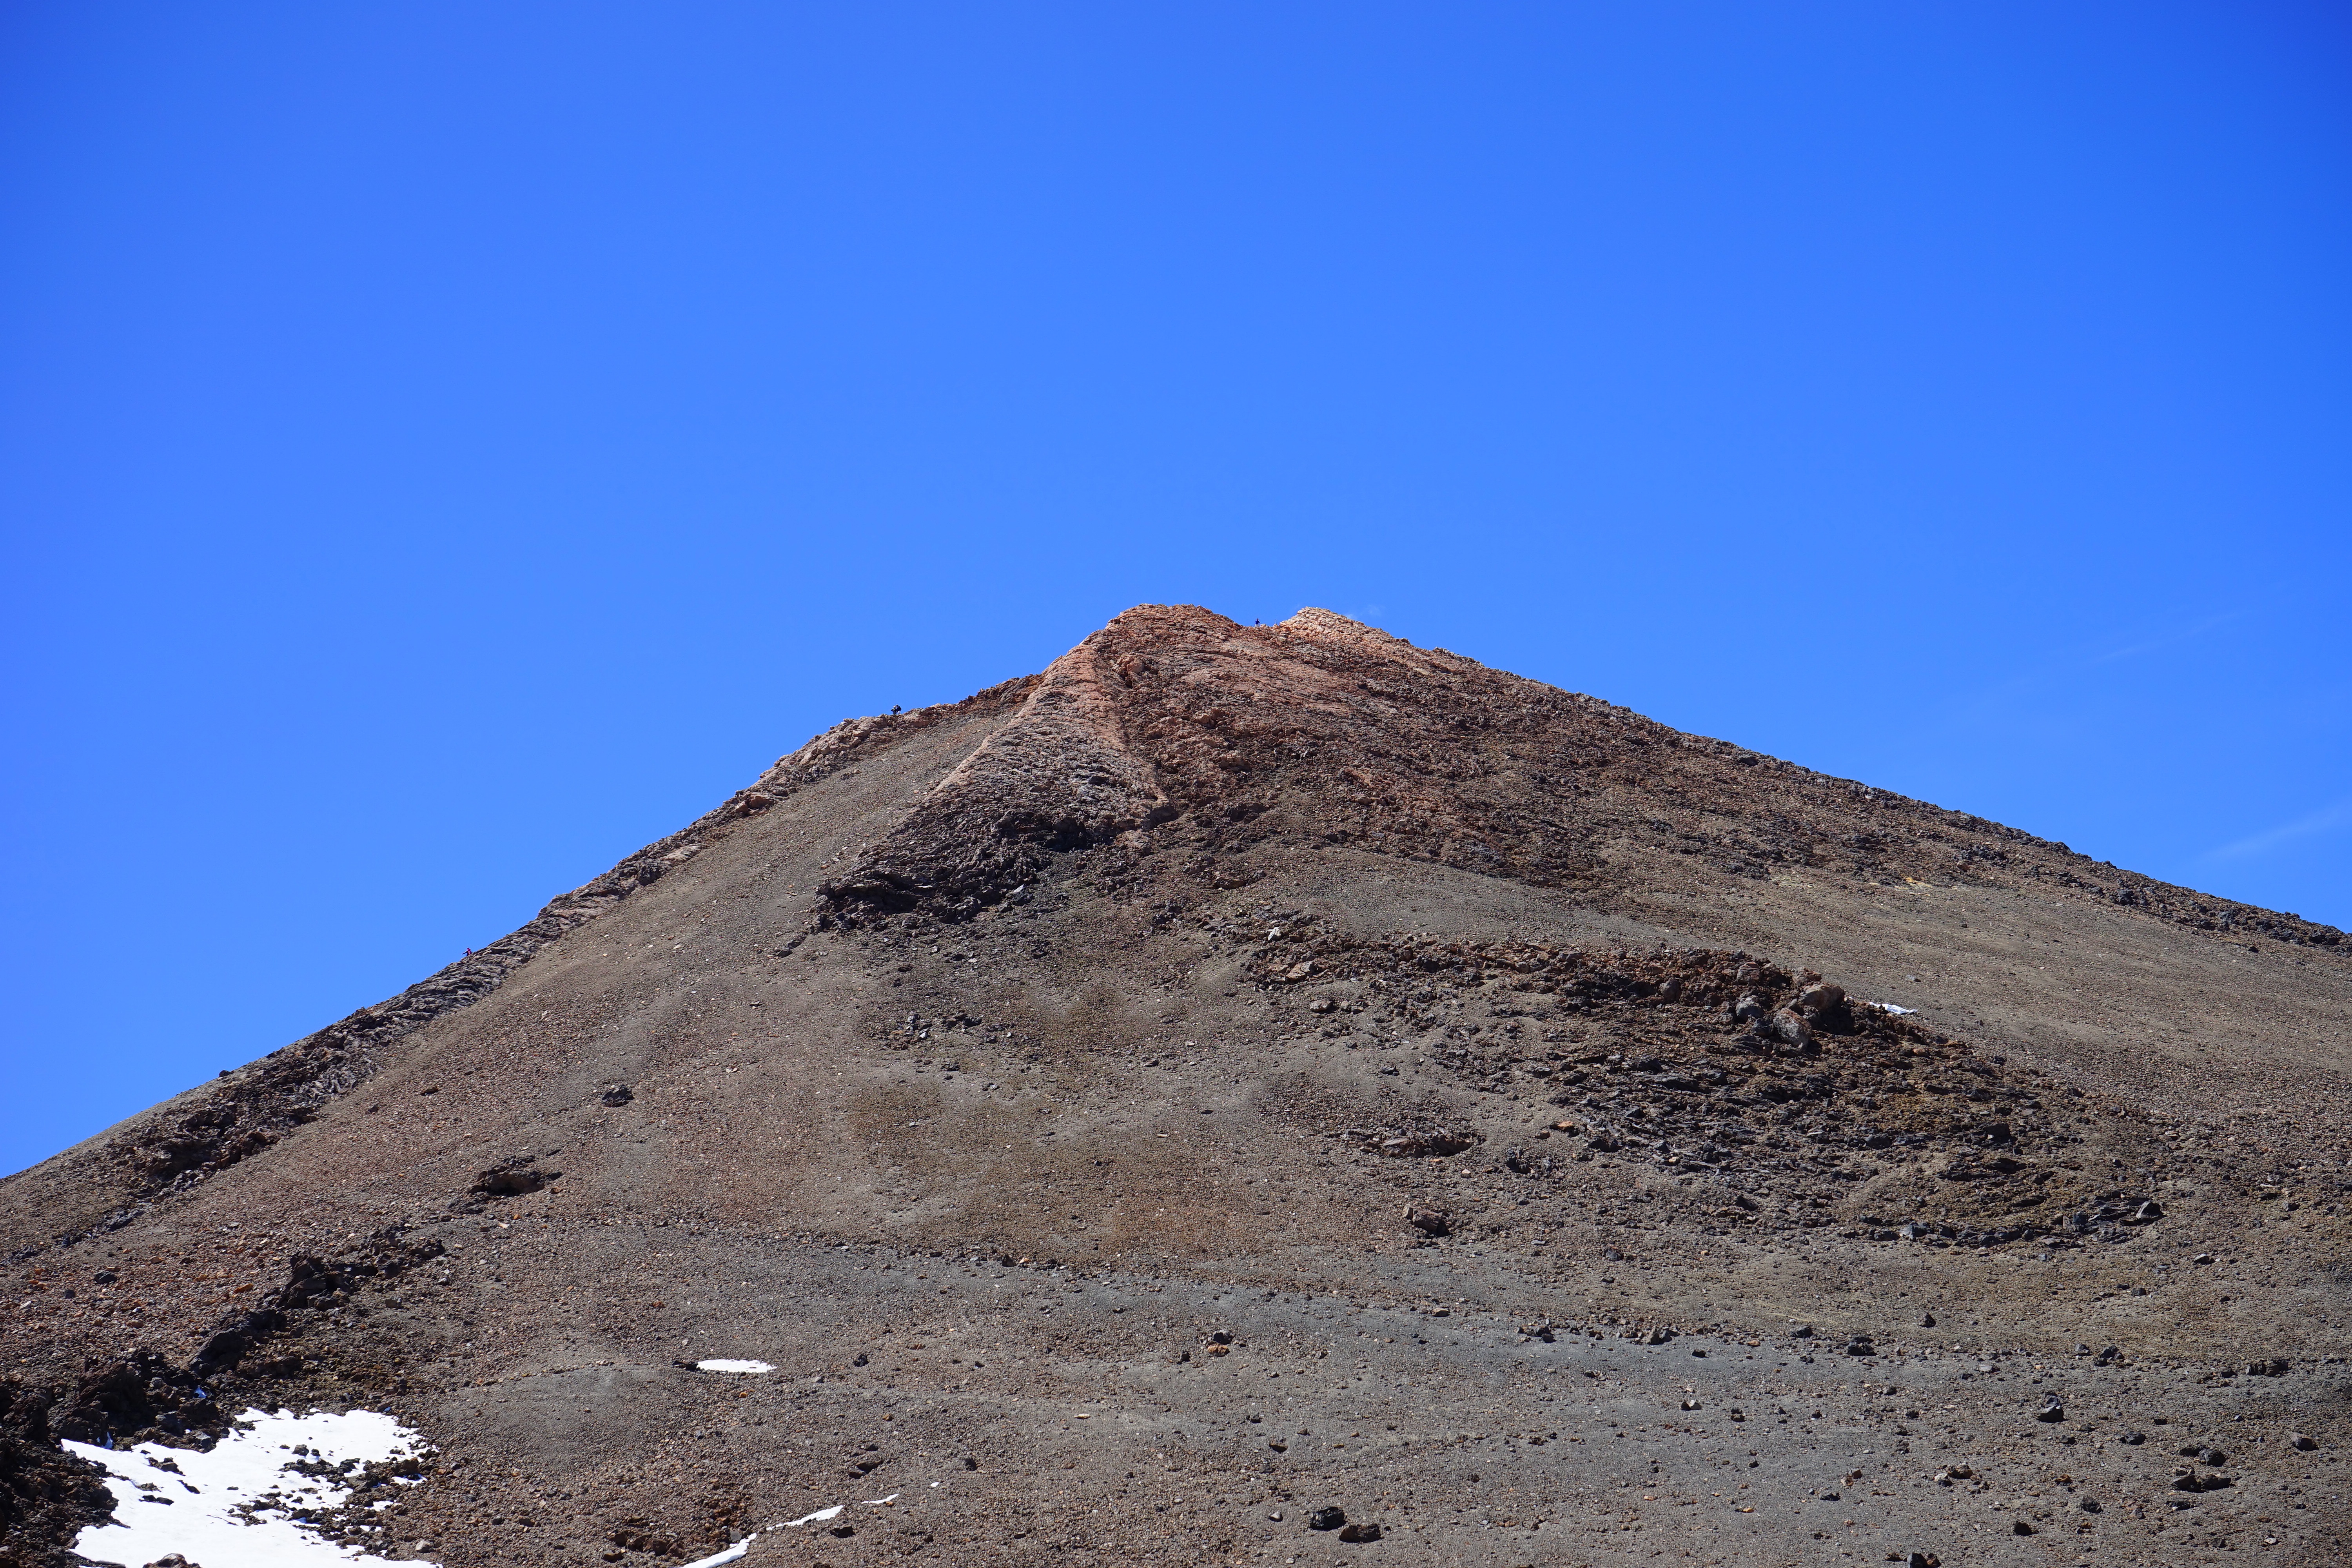
path, rock, mountain, sky, hill, monument, soil, ridge, summit, geology, badlands, plateau, tenerife, lava, fell, rise, ecosystem, basalt, mound, canary islands, teide, landform, lava flow, teide national park, pico del teide, 3718, teyde, 3718 m, 3718 meter, geographical feature, mountainous landforms